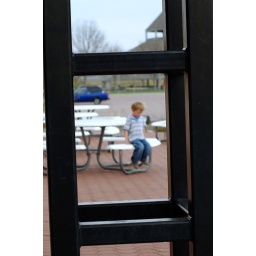
aunt lisa is in town and we spent some time at the butterfly house